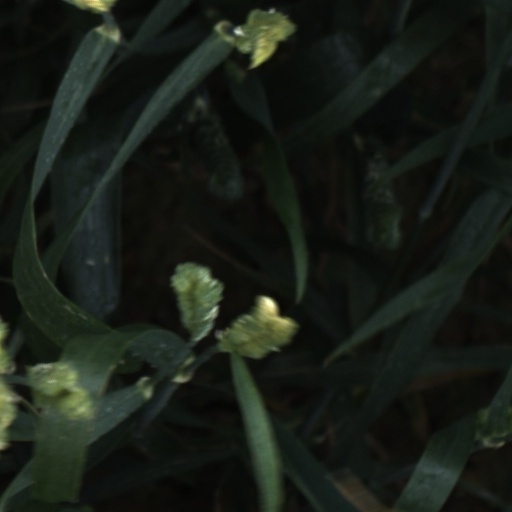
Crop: wheat